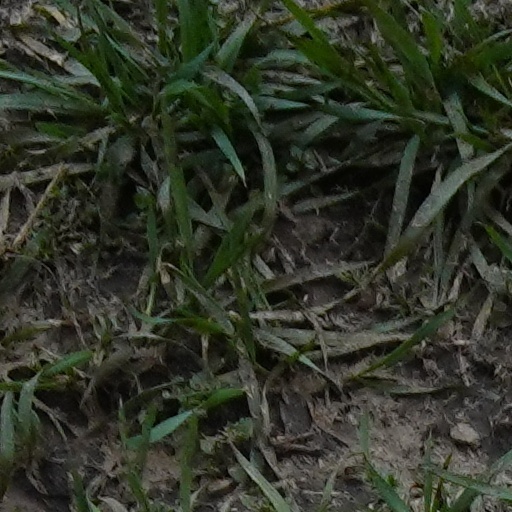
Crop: wheat